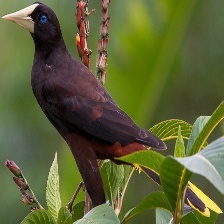
Species: CRESTED OROPENDOLA
Scientific name: PSAROCOLIUS DECUMANUS